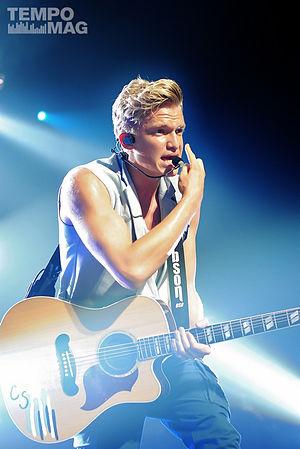
Cody Robert Simpson, plus connu sous le nom de Cody Simpson, est un chanteur australien de folk et rock né le 11 janvier 1997 à Gold Coast en Australie. Il est notamment connu pour son clip iYiYi, avec Flo Rida extrait de son premier EP, 4U. Son second clip, Summertime, connait également un grand succès. Ces deux singles ont été certifiés disque de platine. En janvier 2011, il dévoile A 2ᵈ Chance At Love qui fut de nouveau un succès sur YouTube. Son single On My Mind quant à lui a été classé numéro 1 sur iTunes.